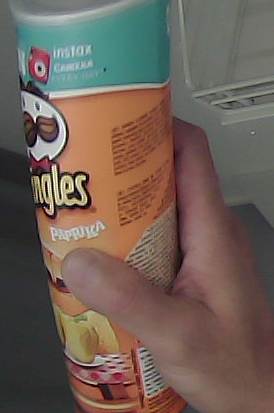
Product: pringles_paprika